137th Airlift Squadron

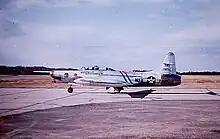
137th Fighter-Interceptor Squadron F-94B

The squadron landed in England on 4 April and arrived at its combat station, RAF Fowlmere, the next day. Its first airplane arrived on 12 April, a North American P-51B Mustang. It quickly converted to the new fighter, and flew its first combat mission, a fighter sweep, on 30 April. In May, it dropped the "Bomber" from its name, becoming the 504th Fighter Squadron. It flew escort for Boeing B-17 Flying Fortress and Consolidated B-24 Liberator heavy bombers during its first five weeks of operations, and afterwards flew escort missions to cover operations of medium and heavy bombers that struck strategic objectives, interdicted enemy lines of communication, and provided air support for ground forces. In June 1954, it began to receive updated P-51D models of the Mustang. The 339th Group was also the first VII Fighter Command unit to be equipped with g-suits, which enabled its fighters to make tighter turns in dogfights.